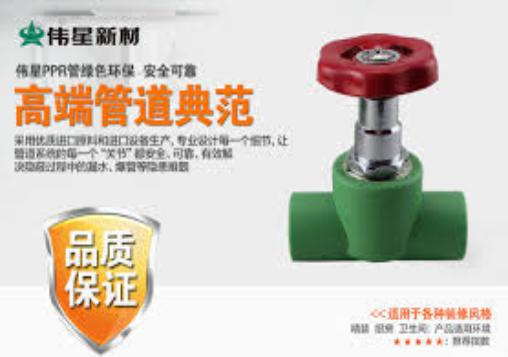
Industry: Others